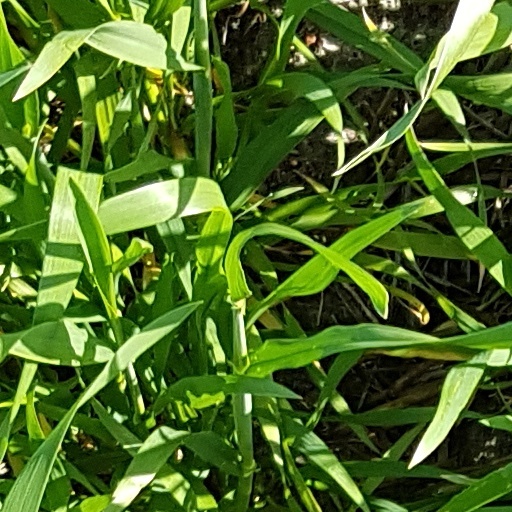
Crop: wheat